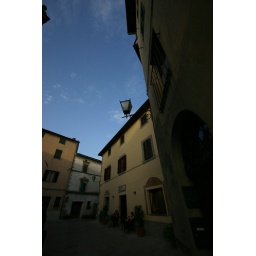
A polygon of blue sky over the rooftops of Cetona